Peckforton

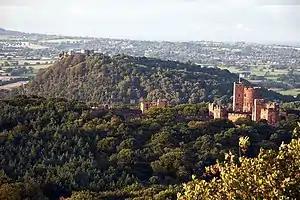
Peckforton and Beeston Castles from Stanner Nab

At the northern end of the Peckforton ridge stands the grade-I-listed Peckforton Castle, a Victorian replica of a medieval castle designed by Anthony Salvin in 1844–50 for John Tollemache. Built around a walled courtyard with battlements and towers, the castle stands opposite the genuinely medieval Beeston Castle, and is surrounded by a dry moat. George Gilbert Scott called it "the very height of masquerading". Not used as a residence since the Second World War, the castle has been used as a film and television location, and as a venue for civil weddings and live-action fantasy role playing. The castle was sold in 1989, and subsequently converted into an hotel.